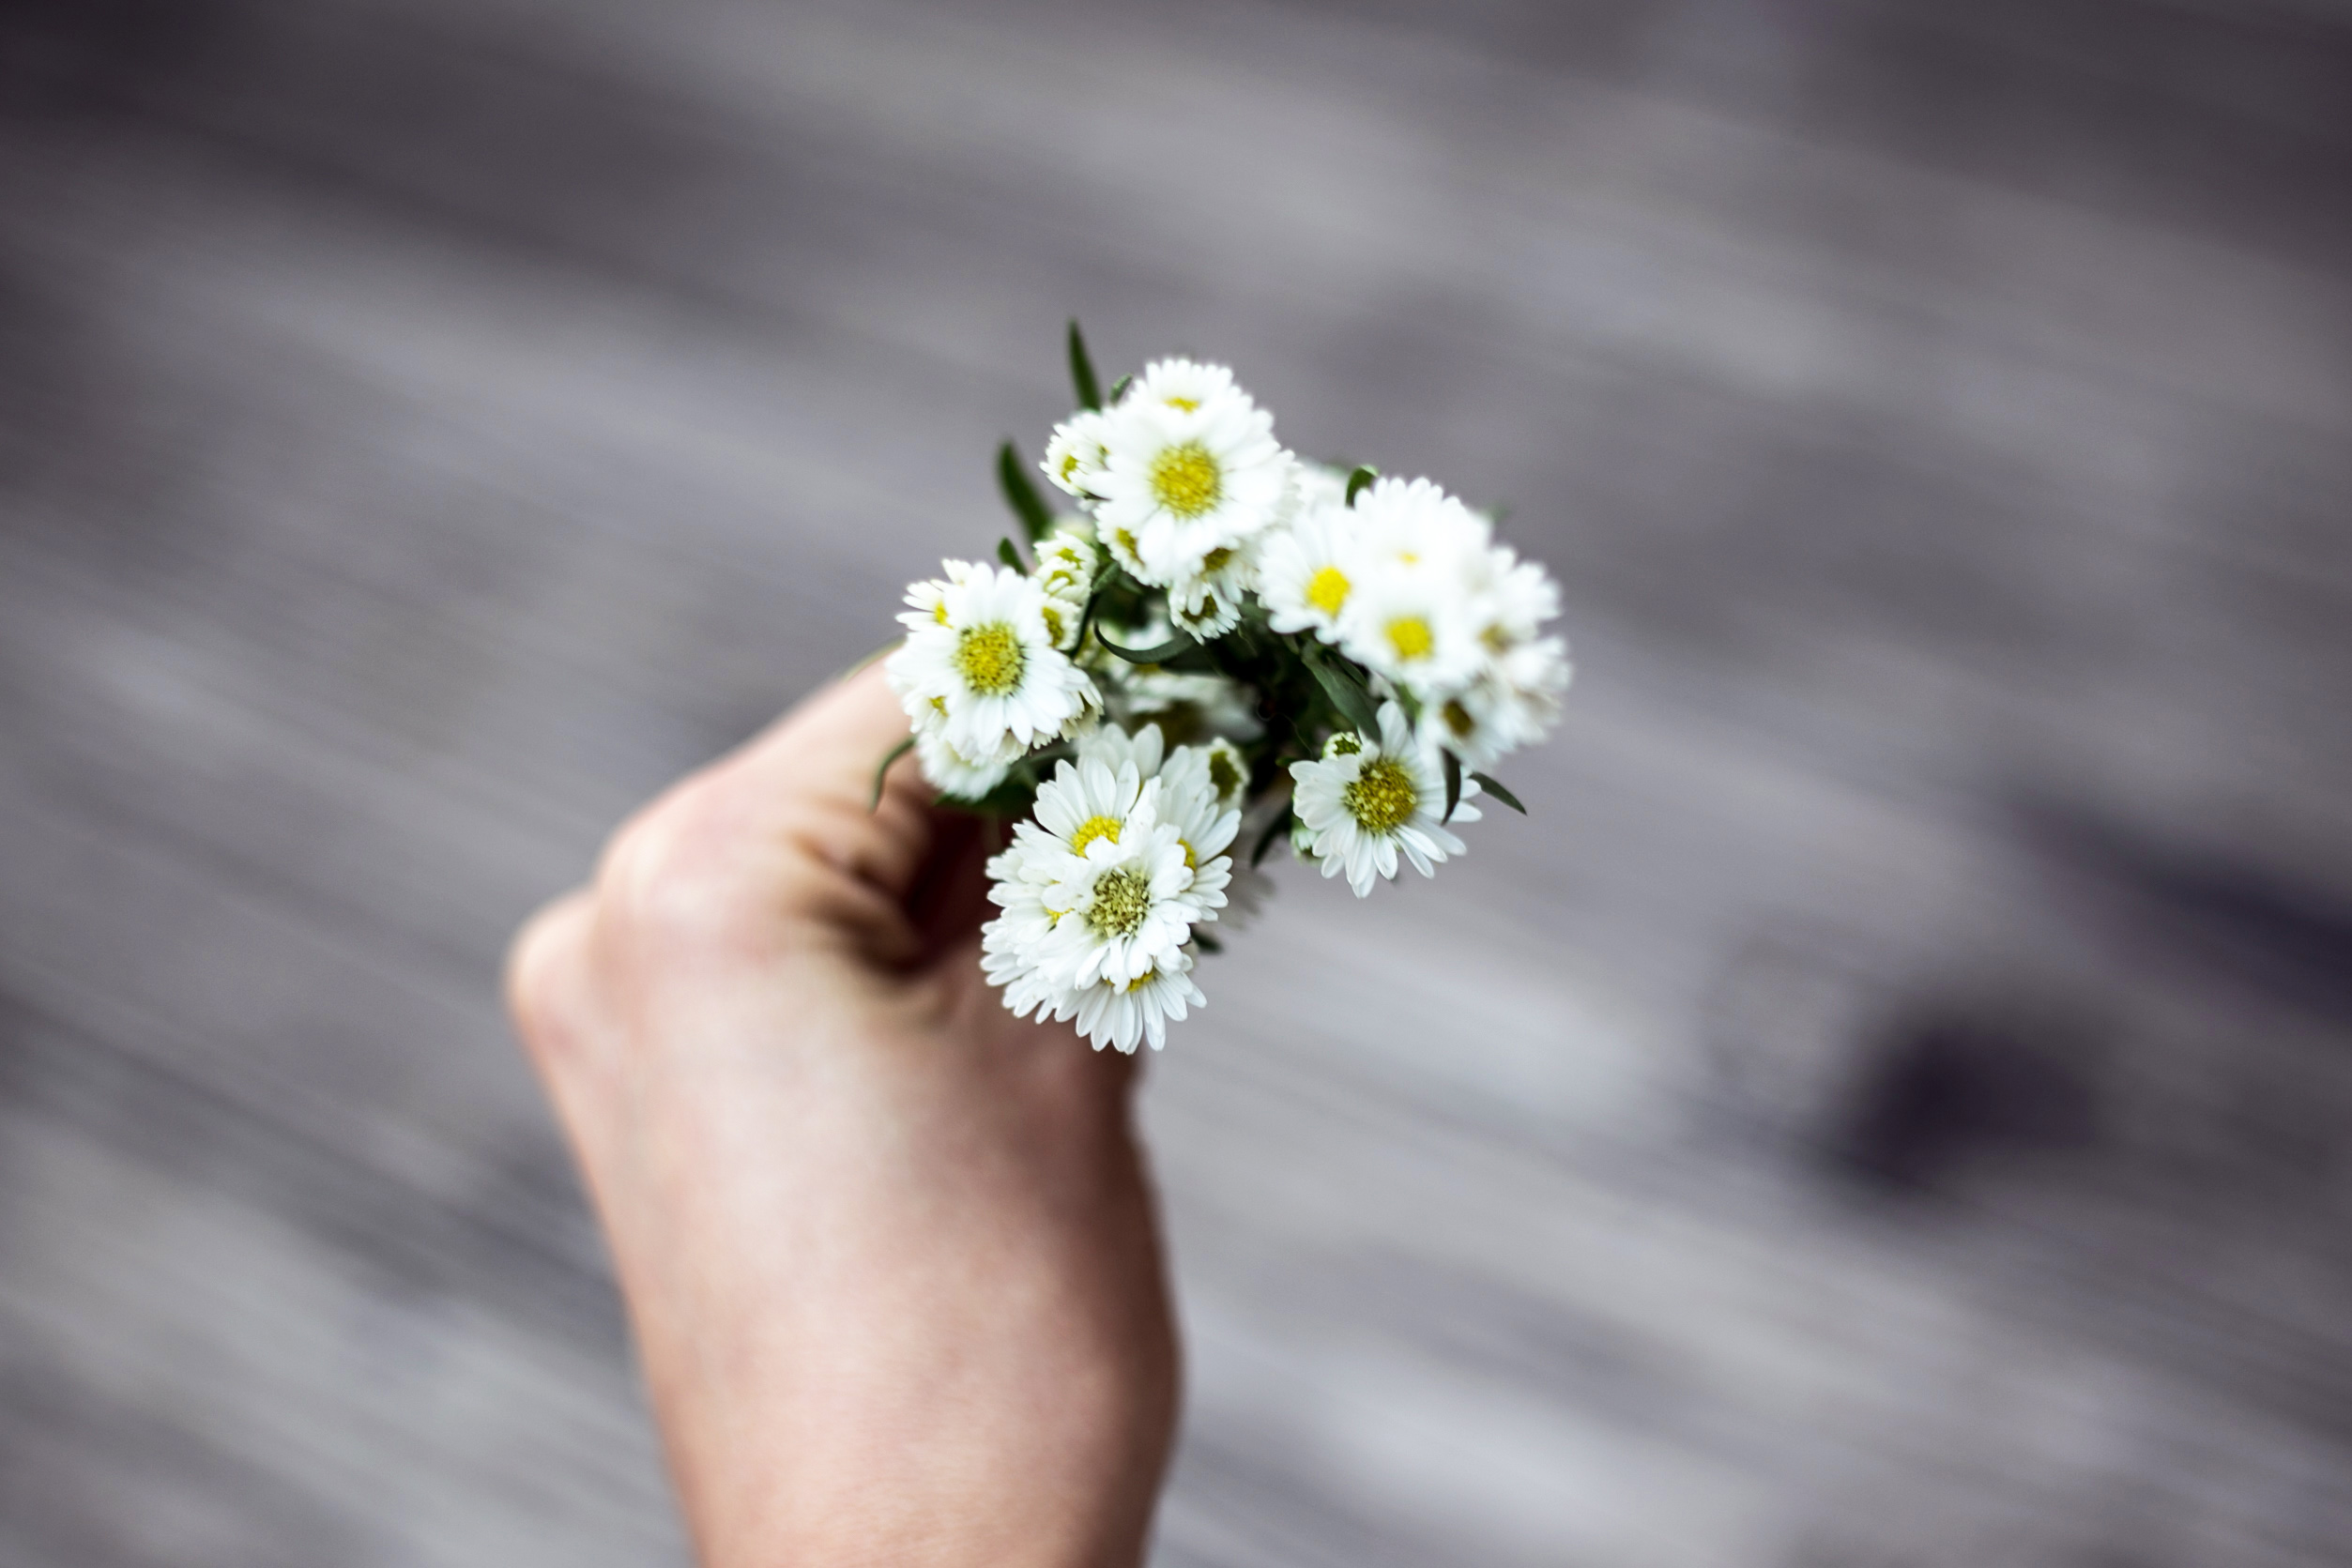
hand, blossom, plant, white, photography, flower, petal, bloom, spring, green, macro, yellow, bride, flora, flowers, close up, photograph, floristry, macro photography, flower bouquet, floral design, flower arranging